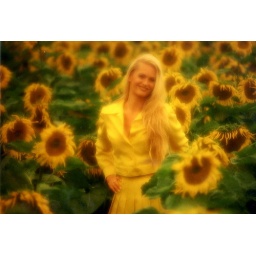
portait of an supersexy girl yellow green in a sunflower field blond beauty. laughing wonder women